Dmitry Strukov

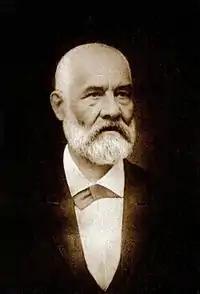
Dmitry Strukov (date unknown)

Dmitry Mikhailovich Strukov (Russian: Дмитрий Михайлович Струков; 1828, Moscow - 1899, Moscow) was a Russian painter, art restorer and archaeologist.